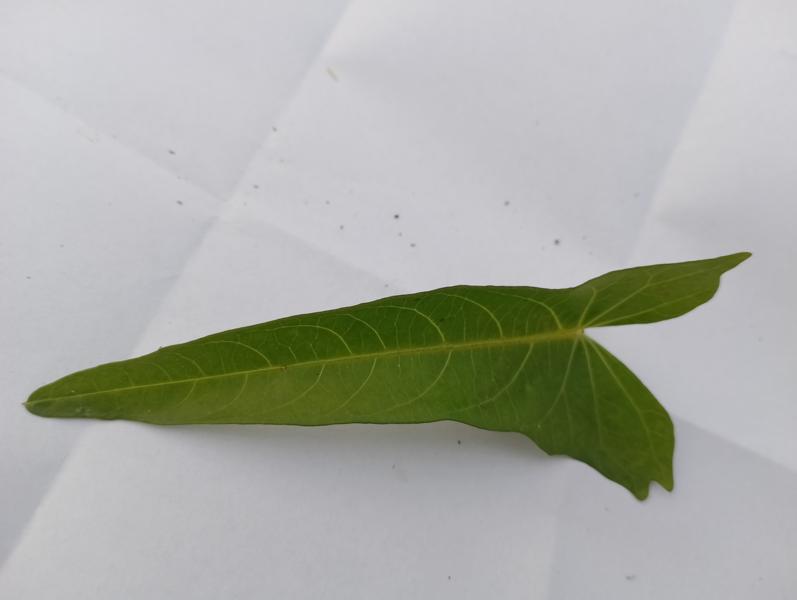
Weed species: Ipomoea aquatic